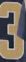
Number: 3